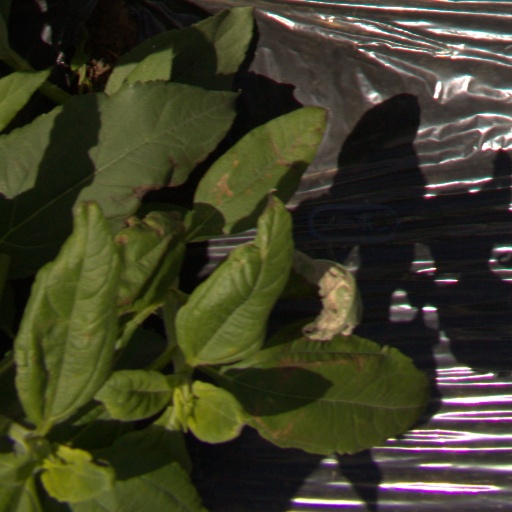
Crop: Jerusalem artichoke